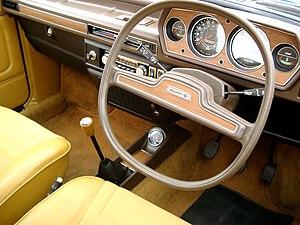
Tableau de bord d'une Austin Allegro avec le volant quartique.
L'Austin Allegro est une voiture commercialisée de 1973 à 1982 par le groupe British Leyland sous la marque Austin.